DRDO Daksh

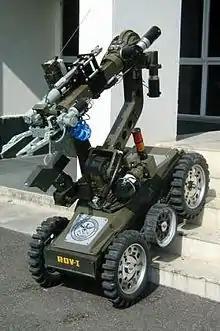
DRDO Daksh ROV

Daksh is a battery-operated remote-controlled robot on wheels that was created with a primary function of bomb recovery. Developed by Defence Research and Development Organisation, it is fully automated. It can navigate staircases, negotiate steep slopes, navigate narrow corridors and tow vehicles to reach hazardous materials. Using its robotized arm, it can lift a suspect object and scan it using its portable X-Ray device. If the object is a bomb, Daksh can defuse it with its water jet disrupter. It has a shotgun, which can break open locked doors, and it can scan cars for explosives. With a master control station (MCS), it can be remotely controlled over a range of 500 m in line of sight or within buildings. Ninety per cent of the robot's components are indigenous. The Army has also placed limited series production orders for 20 Dakshs.